Cyril Mountfort

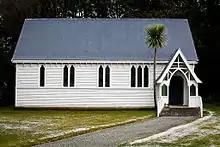
St Peter's Church in Springfield

Mountfort was born on 5 October 1853; his surname is recorded as 'Mountford' on his birth certificate with registration number 1853/725. He was educated at Christ's College and then studied architecture under his father, the prominent New Zealand architect, Benjamin Mountfort.